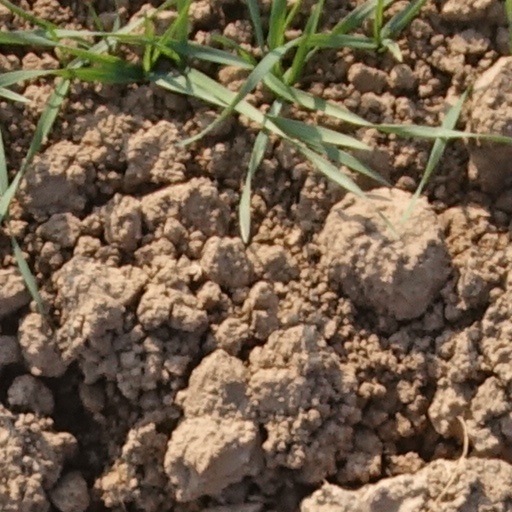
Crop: wheat